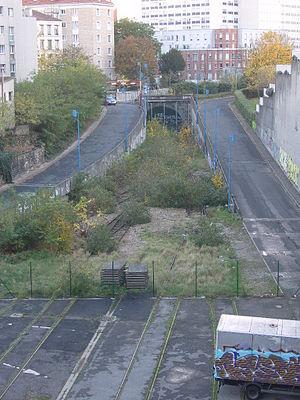
Ancienne gare des Gobelins, Paris 13e, vue en direction de la Petite Ceinture
La gare de Paris-Gobelins, plus communément appelée gare des Olympiades, est une infrastructure ferroviaire de la fin du XIXᵉ siècle installée désormais sous le quartier dit de la dalle des Olympiades, un des quartiers asiatiques de Paris. Elle est située à l'extrémité nord d'un raccordement ferroviaire en cul-de-sac de la ligne de Petite Ceinture prenant naissance au point kilométrique 17,819 de cette ligne, au sud de la rue Regnault, dans le 13ᵉ arrondissement de Paris.